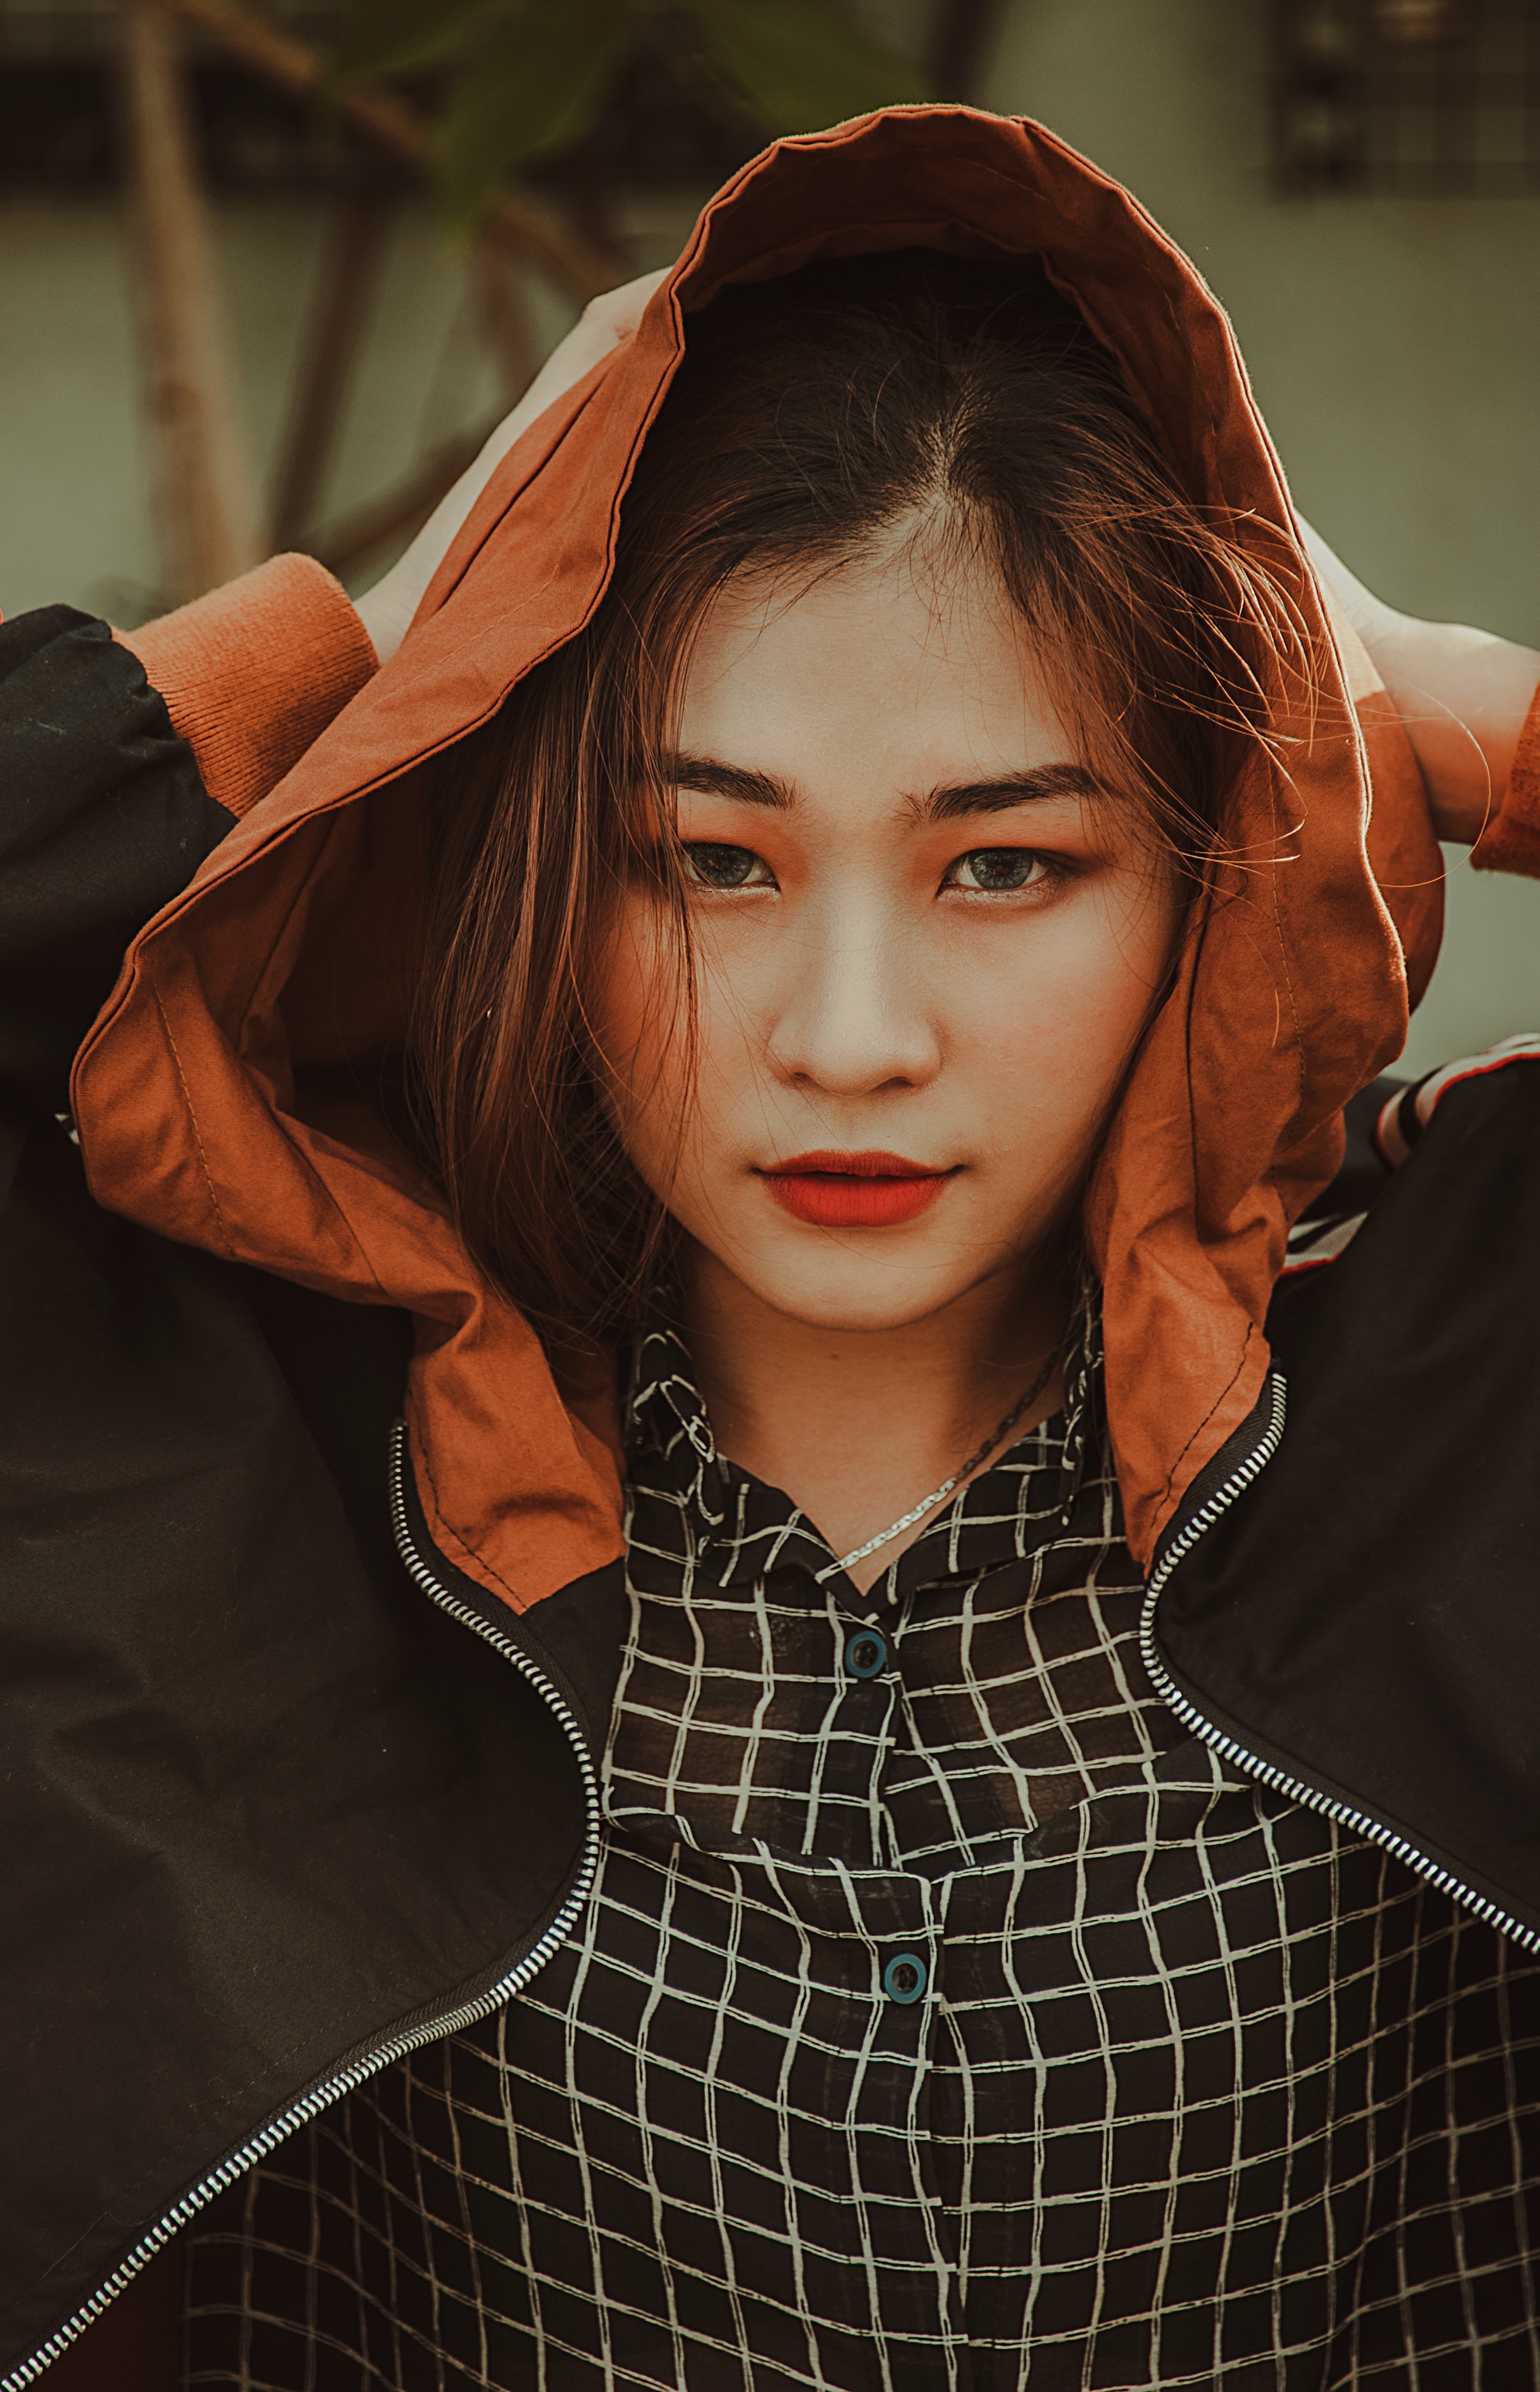
hair, face, lip, beauty, head, hairstyle, fashion, brown hair, photo shoot, model, eye, photography, cool, long hair, portrait photography, portrait, outerwear, flash photography, neck, Colorfulness, red hair, black hair